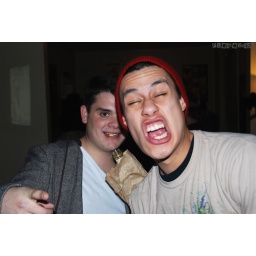
all the girls standing in the line for the bathroom 124